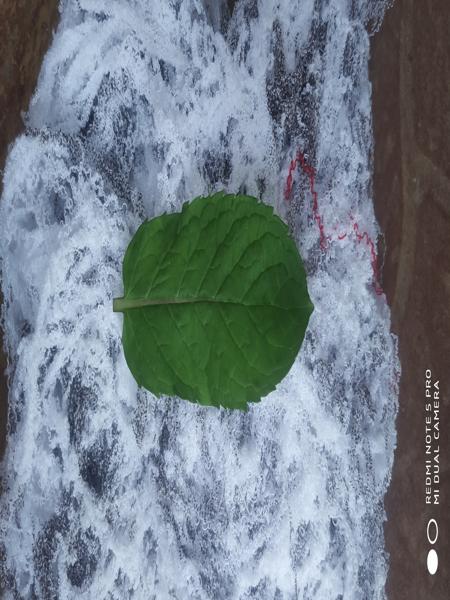
Plant: Mint